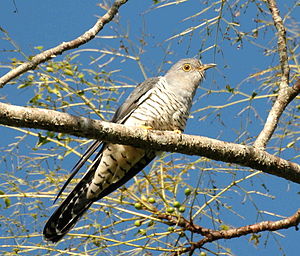
Orientgøg
Orientgøg er en fugleart, der lever i Asien.